Monsterville: Cabinet of Souls

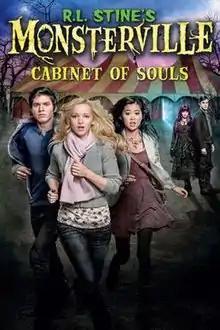
iTunes film poster

Monsterville: Cabinet of Souls is a 2015 American comedy horror film based on the 2012 novel of the same name by R.L. Stine. It is directed by Peter DeLuise, written and produced by Dan Angel and Billy Brown, and executive produced by Stine. It stars Dove Cameron, Katherine McNamara, Braeden Lemasters, Tiffany Espensen and Ryan McCartan.